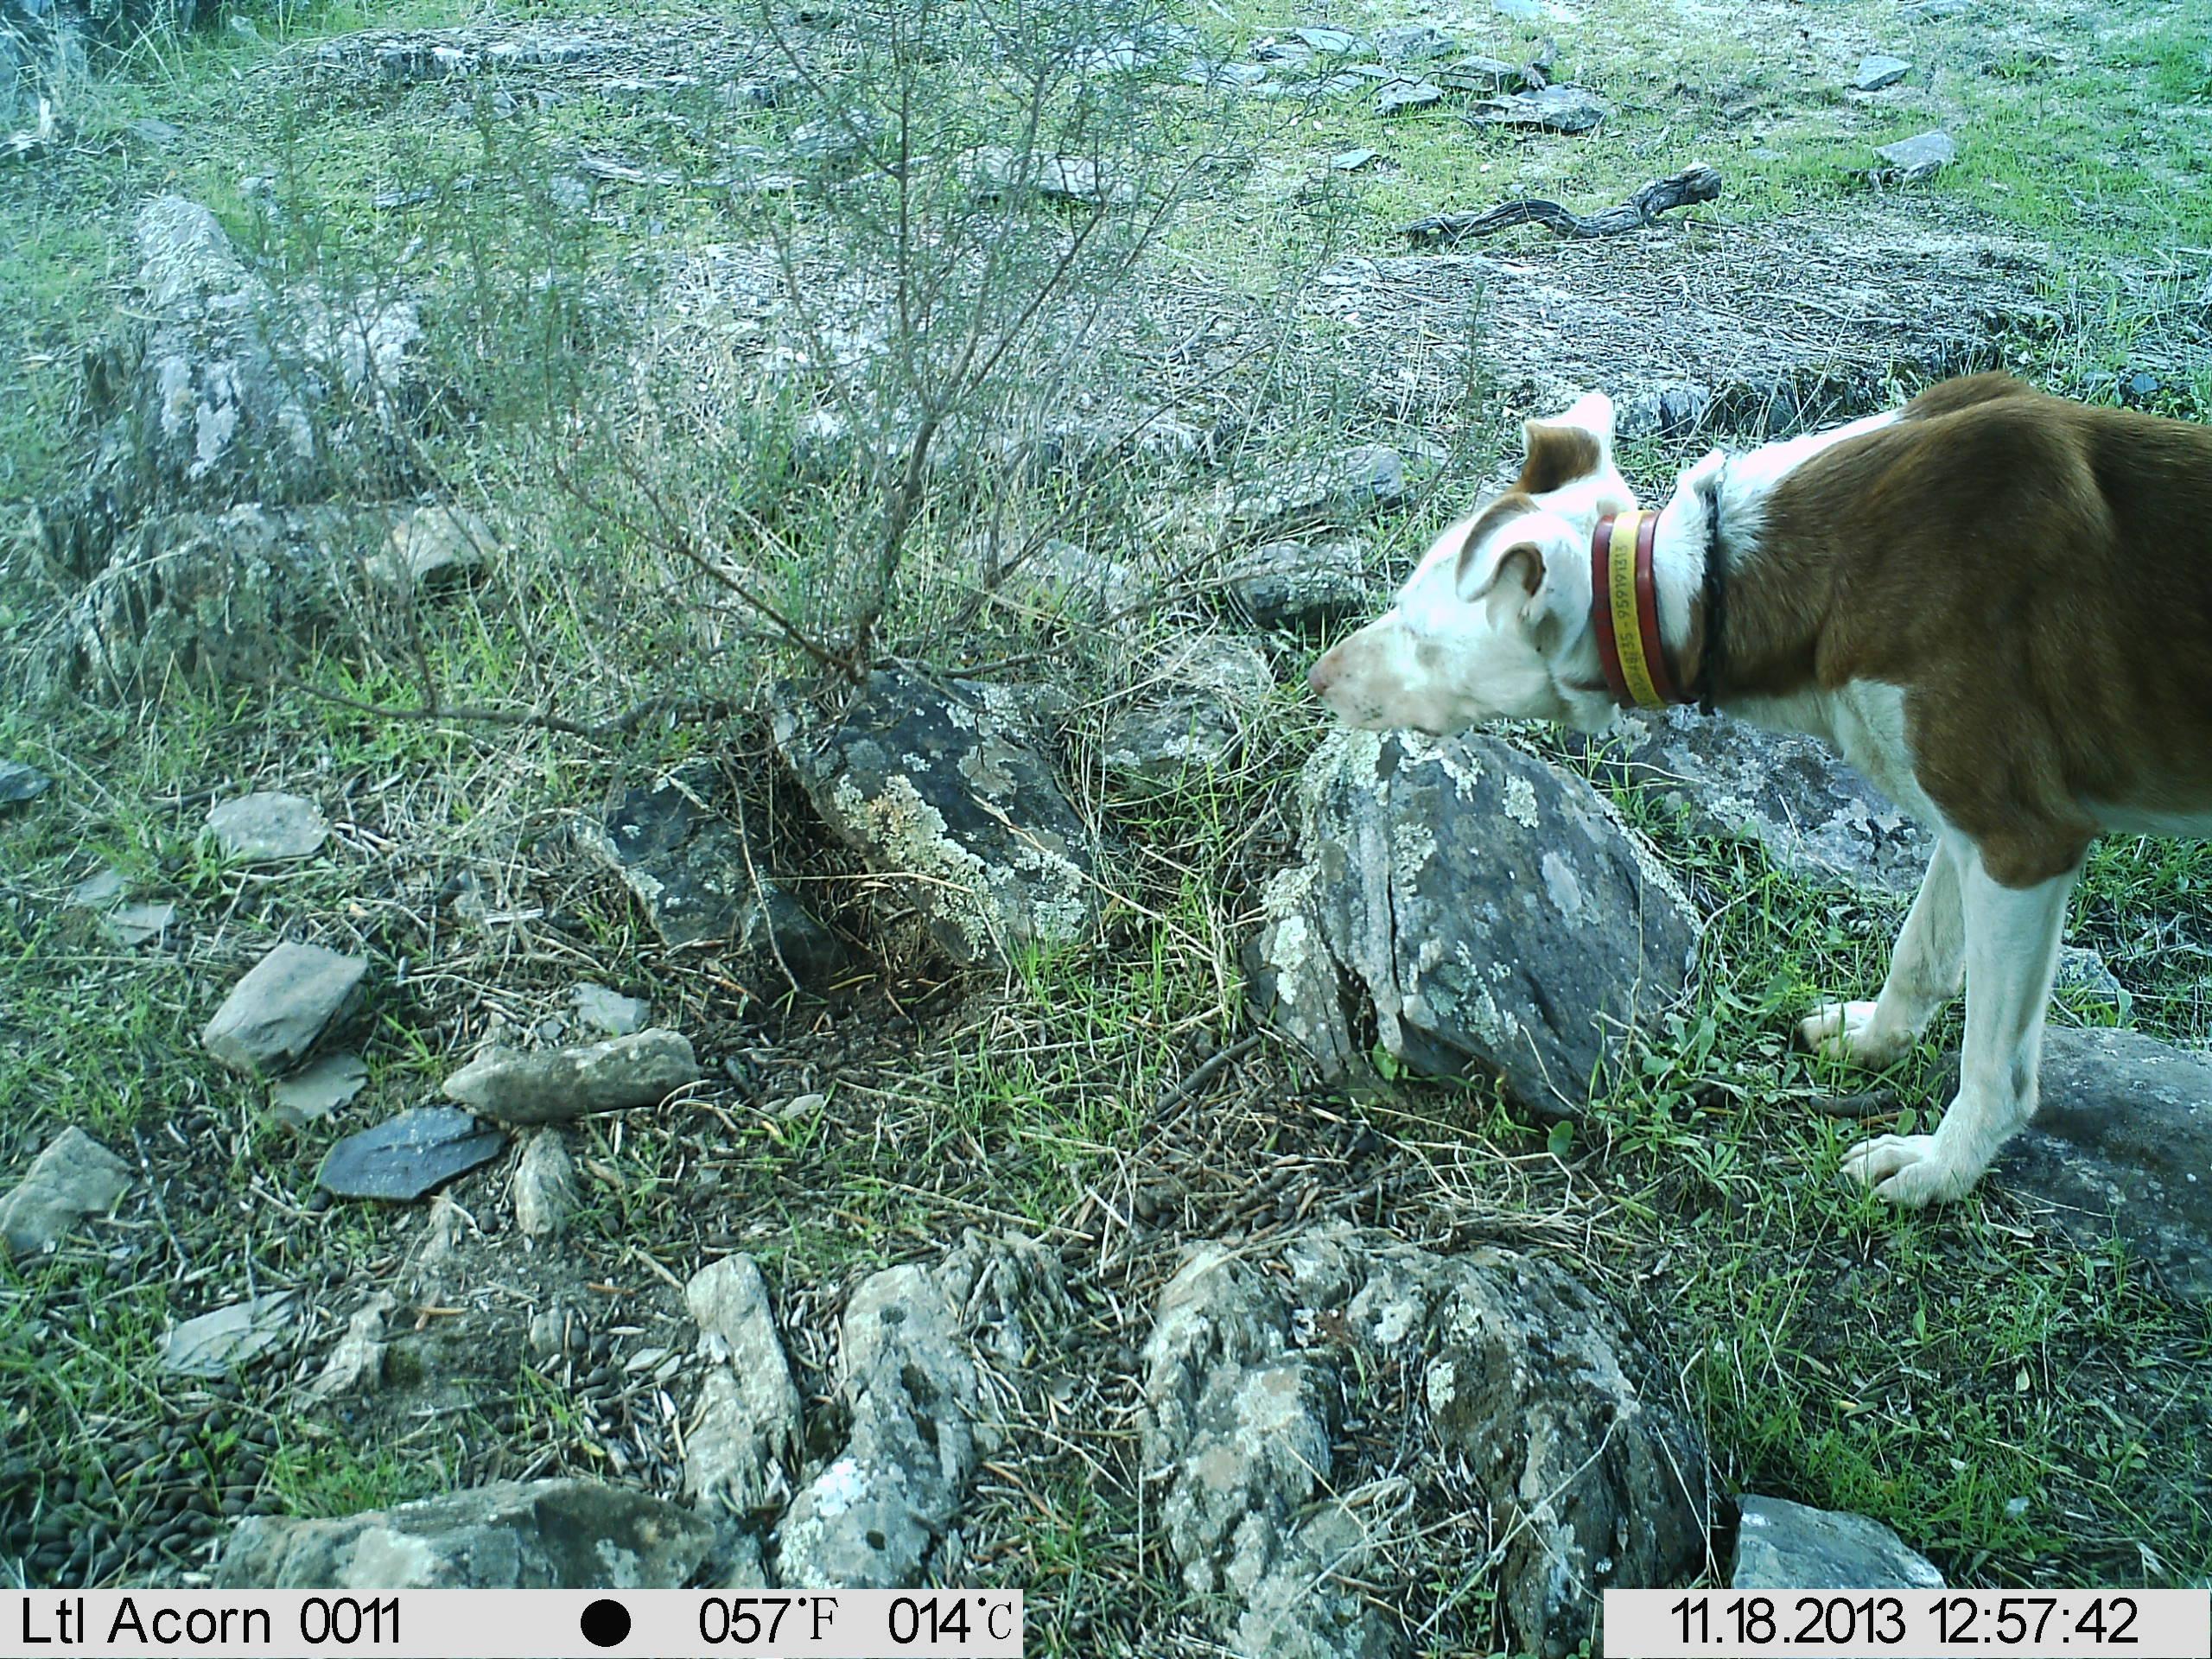
Species: Canis familiaris